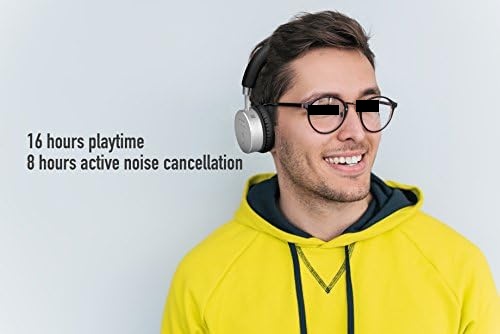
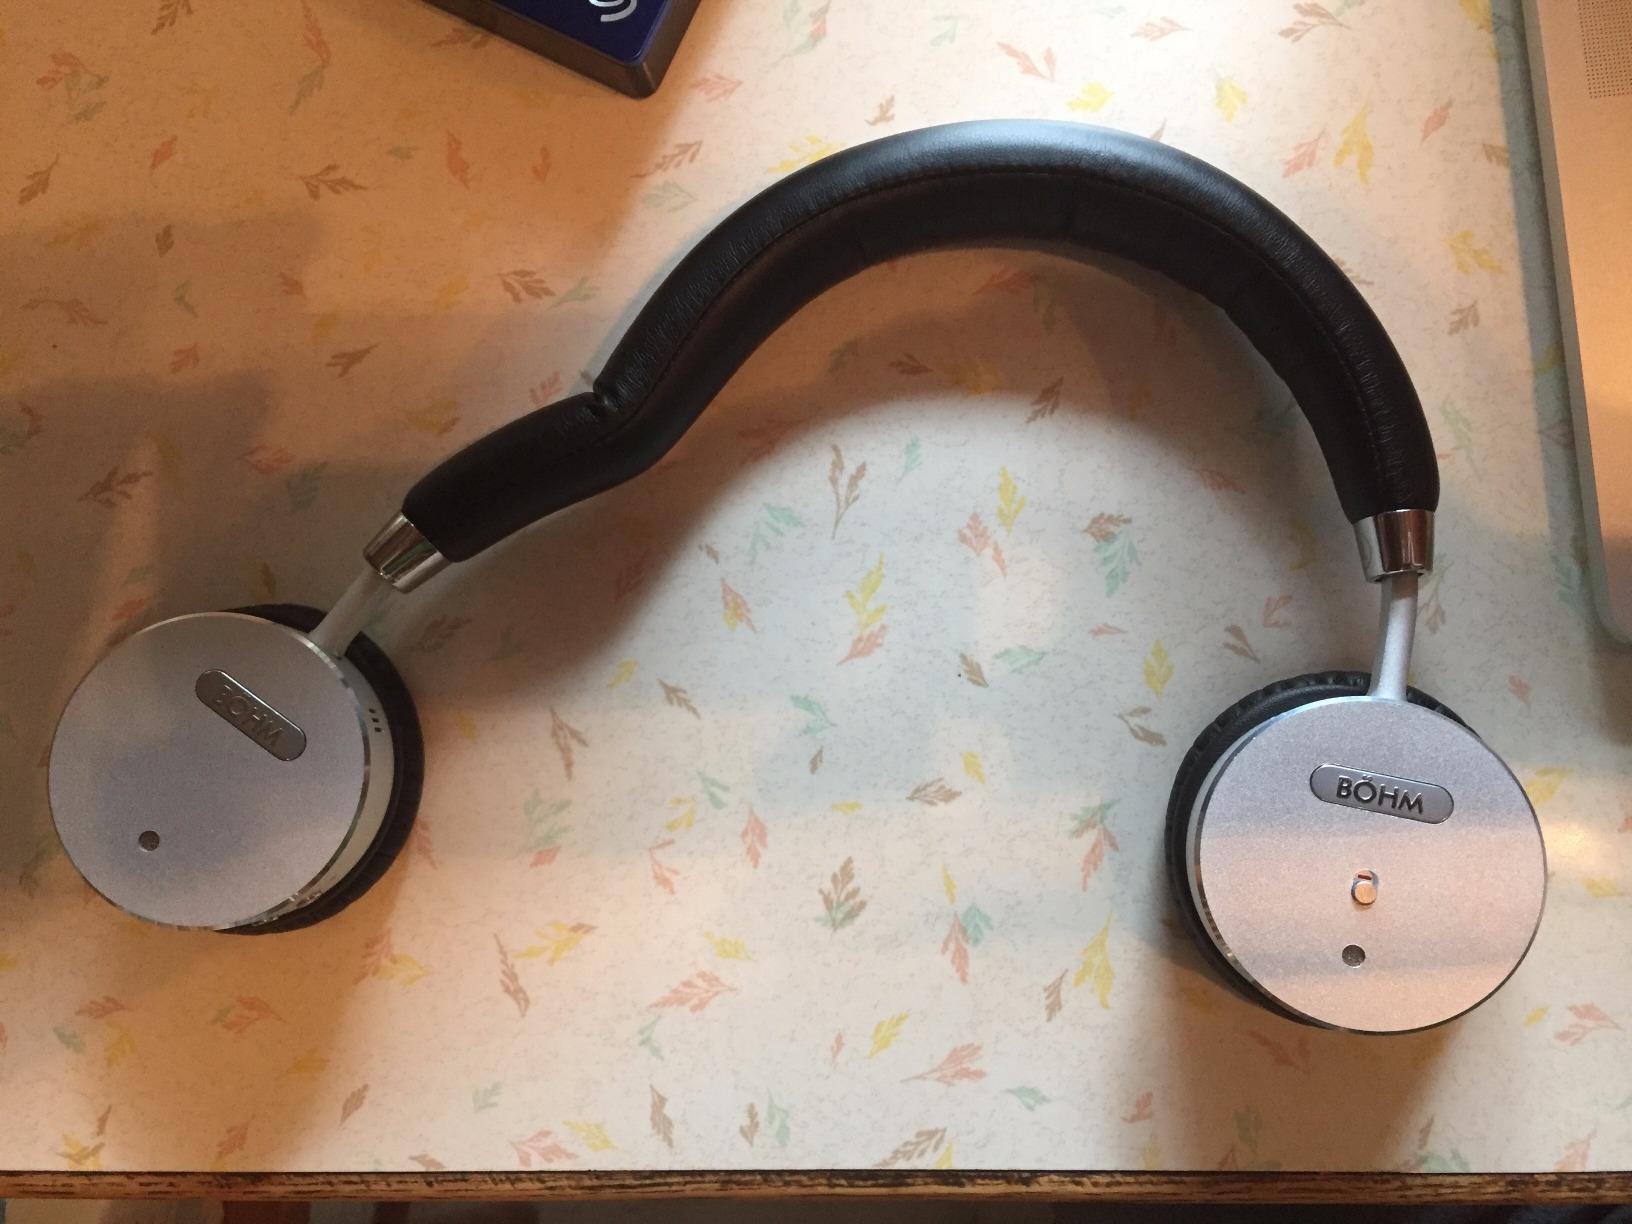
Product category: headphones
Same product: yes